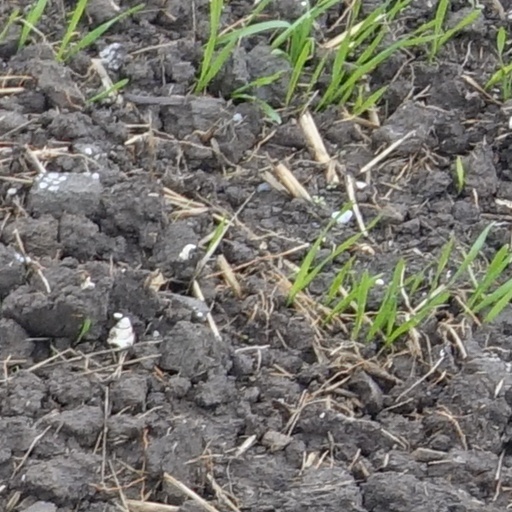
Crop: wheat